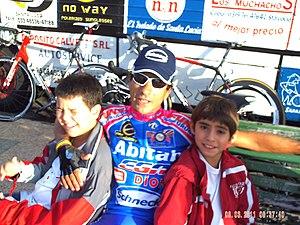
Jorge Raúl Bravo Orona est un coureur cycliste uruguayen, membre de l'équipe Federación de Treinta y Tres.